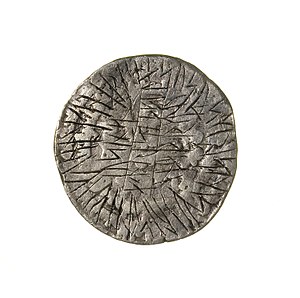
Bornholm-amulet
Bornholm-amulet
Bornholm-amulet er en amulet fremstillet af en arabisk sølvmønt med en latinsk tekst med runeinskription. Amuletten er omkring 2,5 cm i diameter.